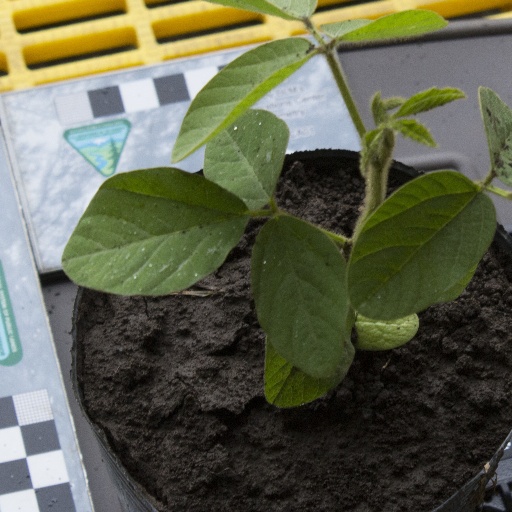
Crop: soybean